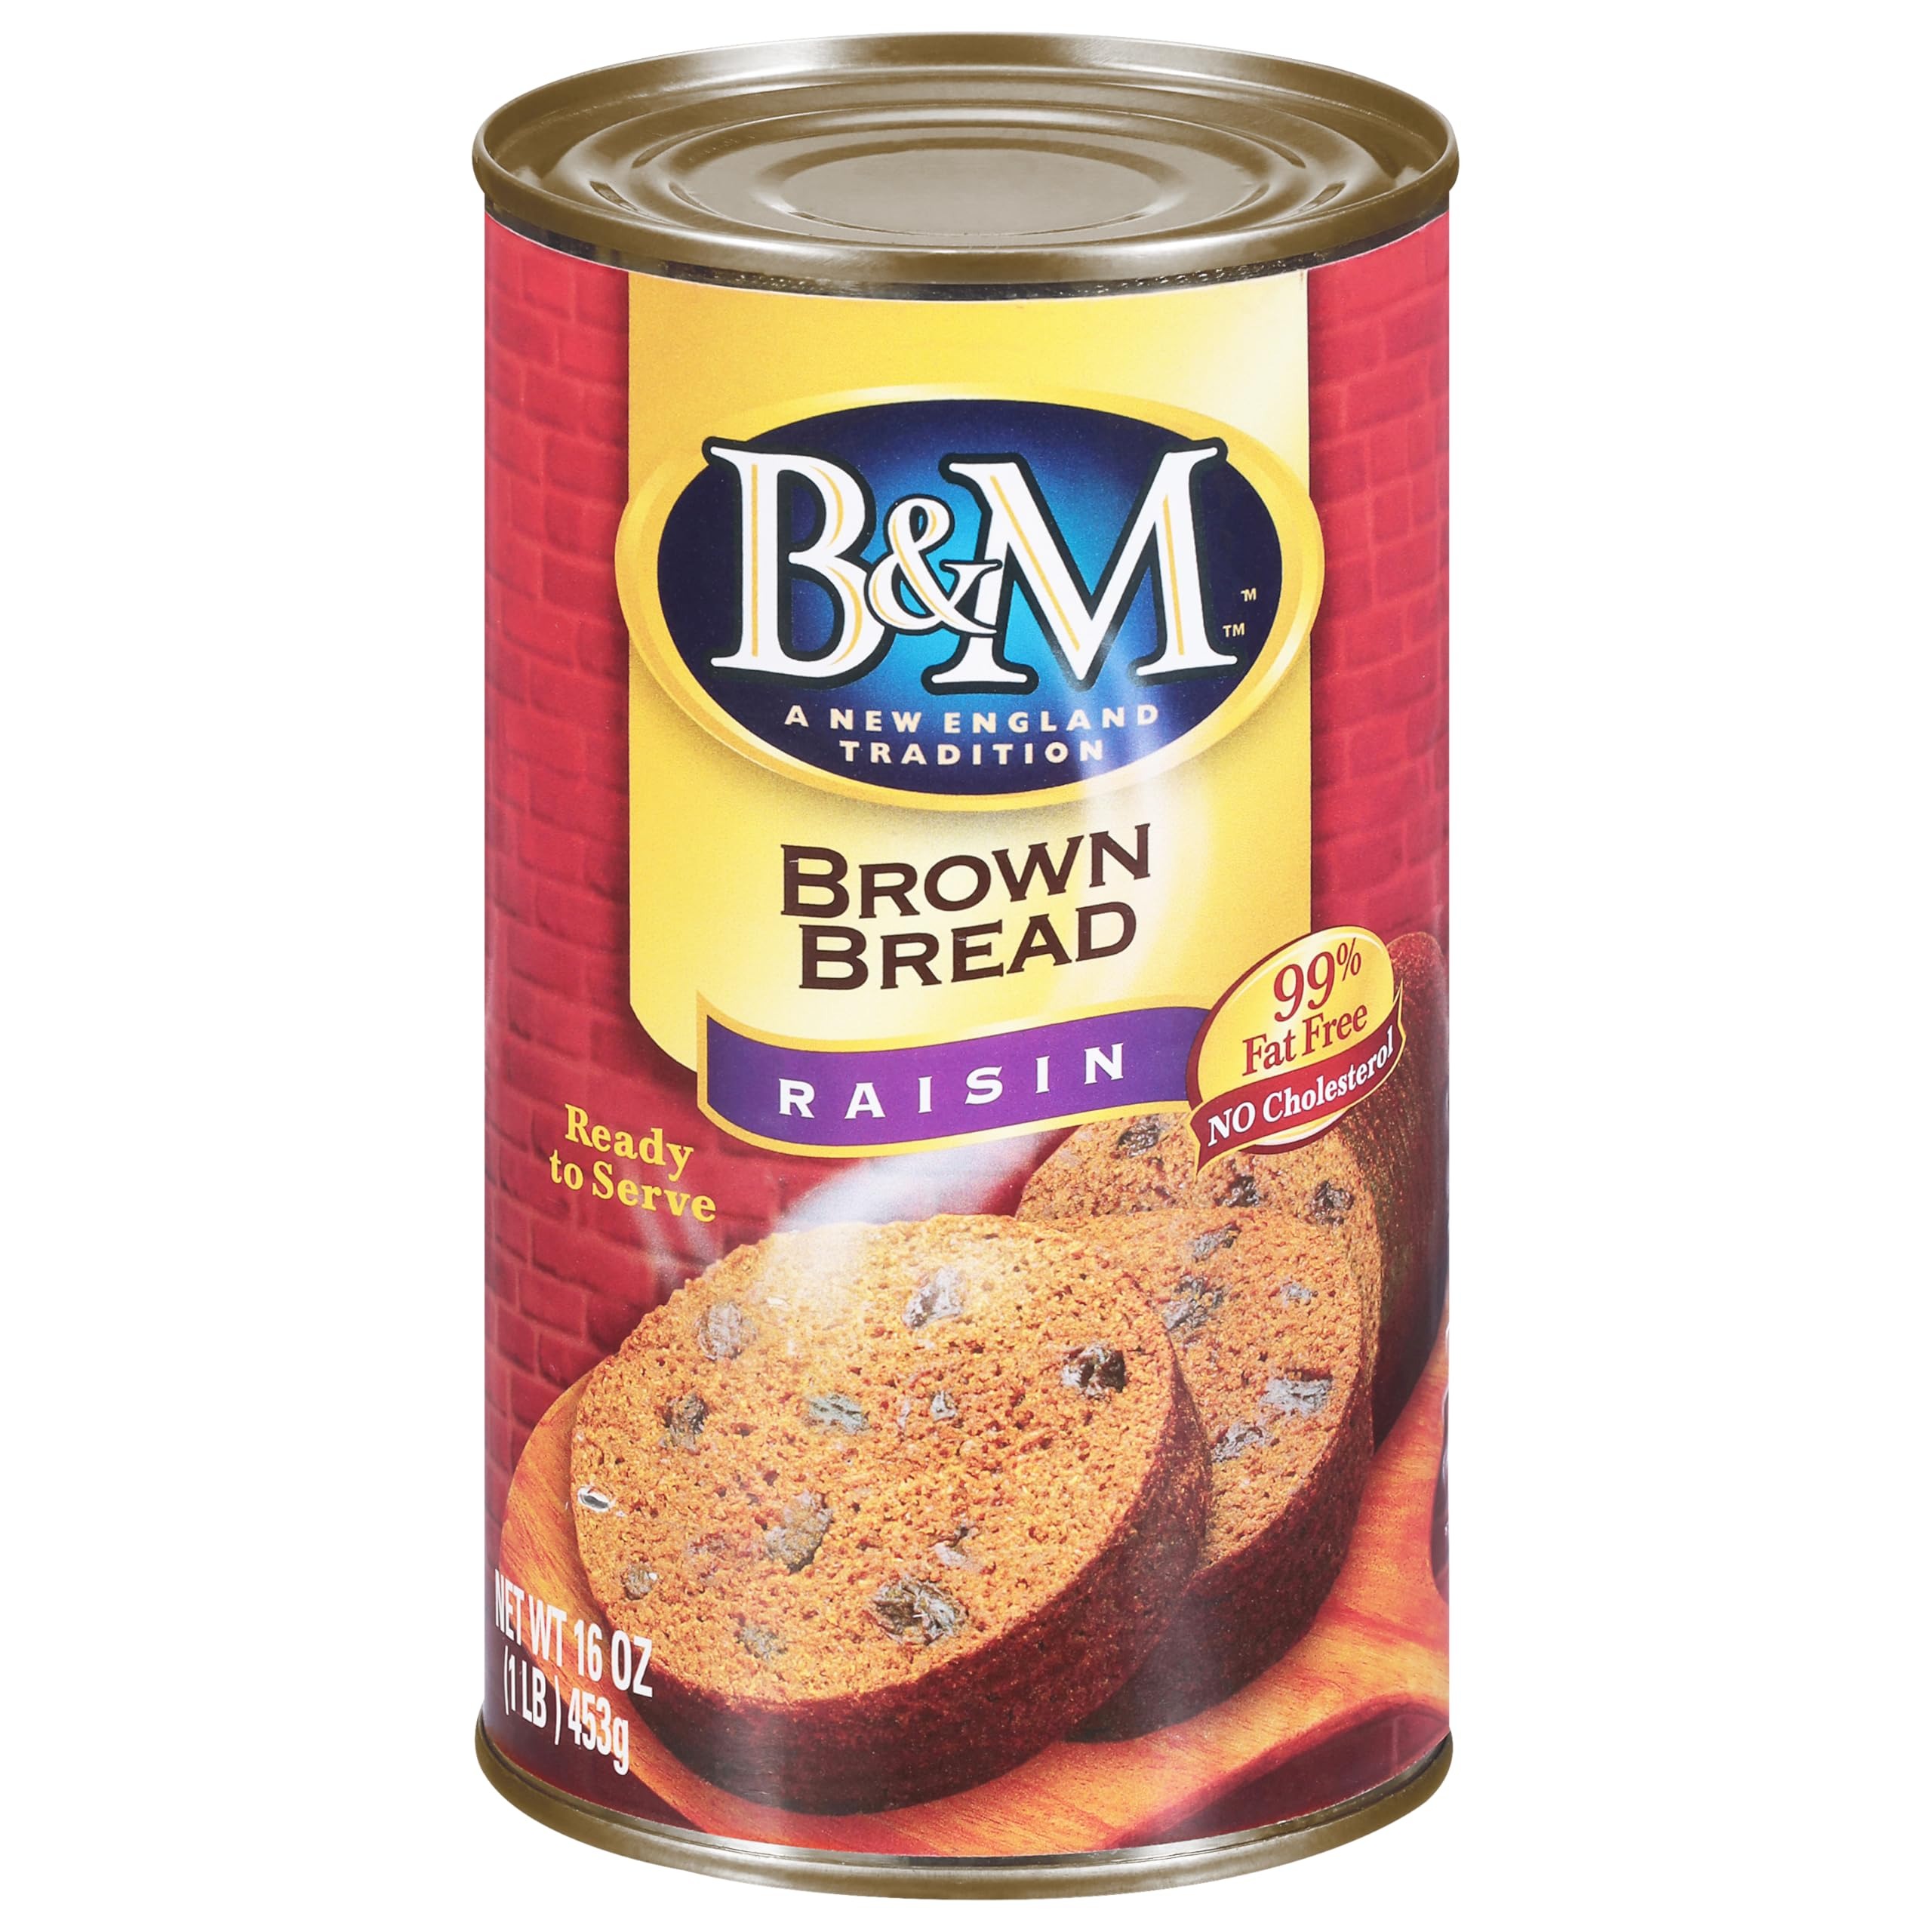
Item Name: B&M Brown Bread, Raisin, 16 Ounce
Bullet Point 1: 99% fat free
Bullet Point 2: No Cholesterol
Bullet Point 3: Rich molasses flavor with sweet raisins baked inside
Bullet Point 4: Spread with cream cheese, peanut butter and jam, or flavored cheese spreads topped with luncheon meat. For a special treat, serve with B&M Baked Beans
Bullet Point 5: Authentic New England taste since 1870. Slow baked in traditional brick ovens
Value: 16.0
Unit: Ounce

Price: 11.49